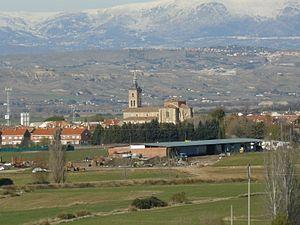
Église Fuente el Saz de Jarama (Commuanuté de Madrid, Espagne), vue depuis le sud-est.
La comarque d'Alcalá ou comarque complutense est une comarque historique castillane située à l'est de la Communauté de Madrid, en Espagne. Sa capitale est Alcalá de Henares. Officiellement la Communauté de Madrid n'a défini aucune comarque, cependant, divers organismes de l'administration de la communauté autonome ont défini plusieurs comarques selon différents critères.